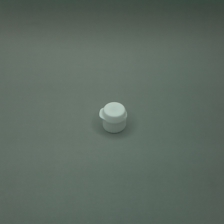
Color: white/transparent
Cap type: flip-top cap